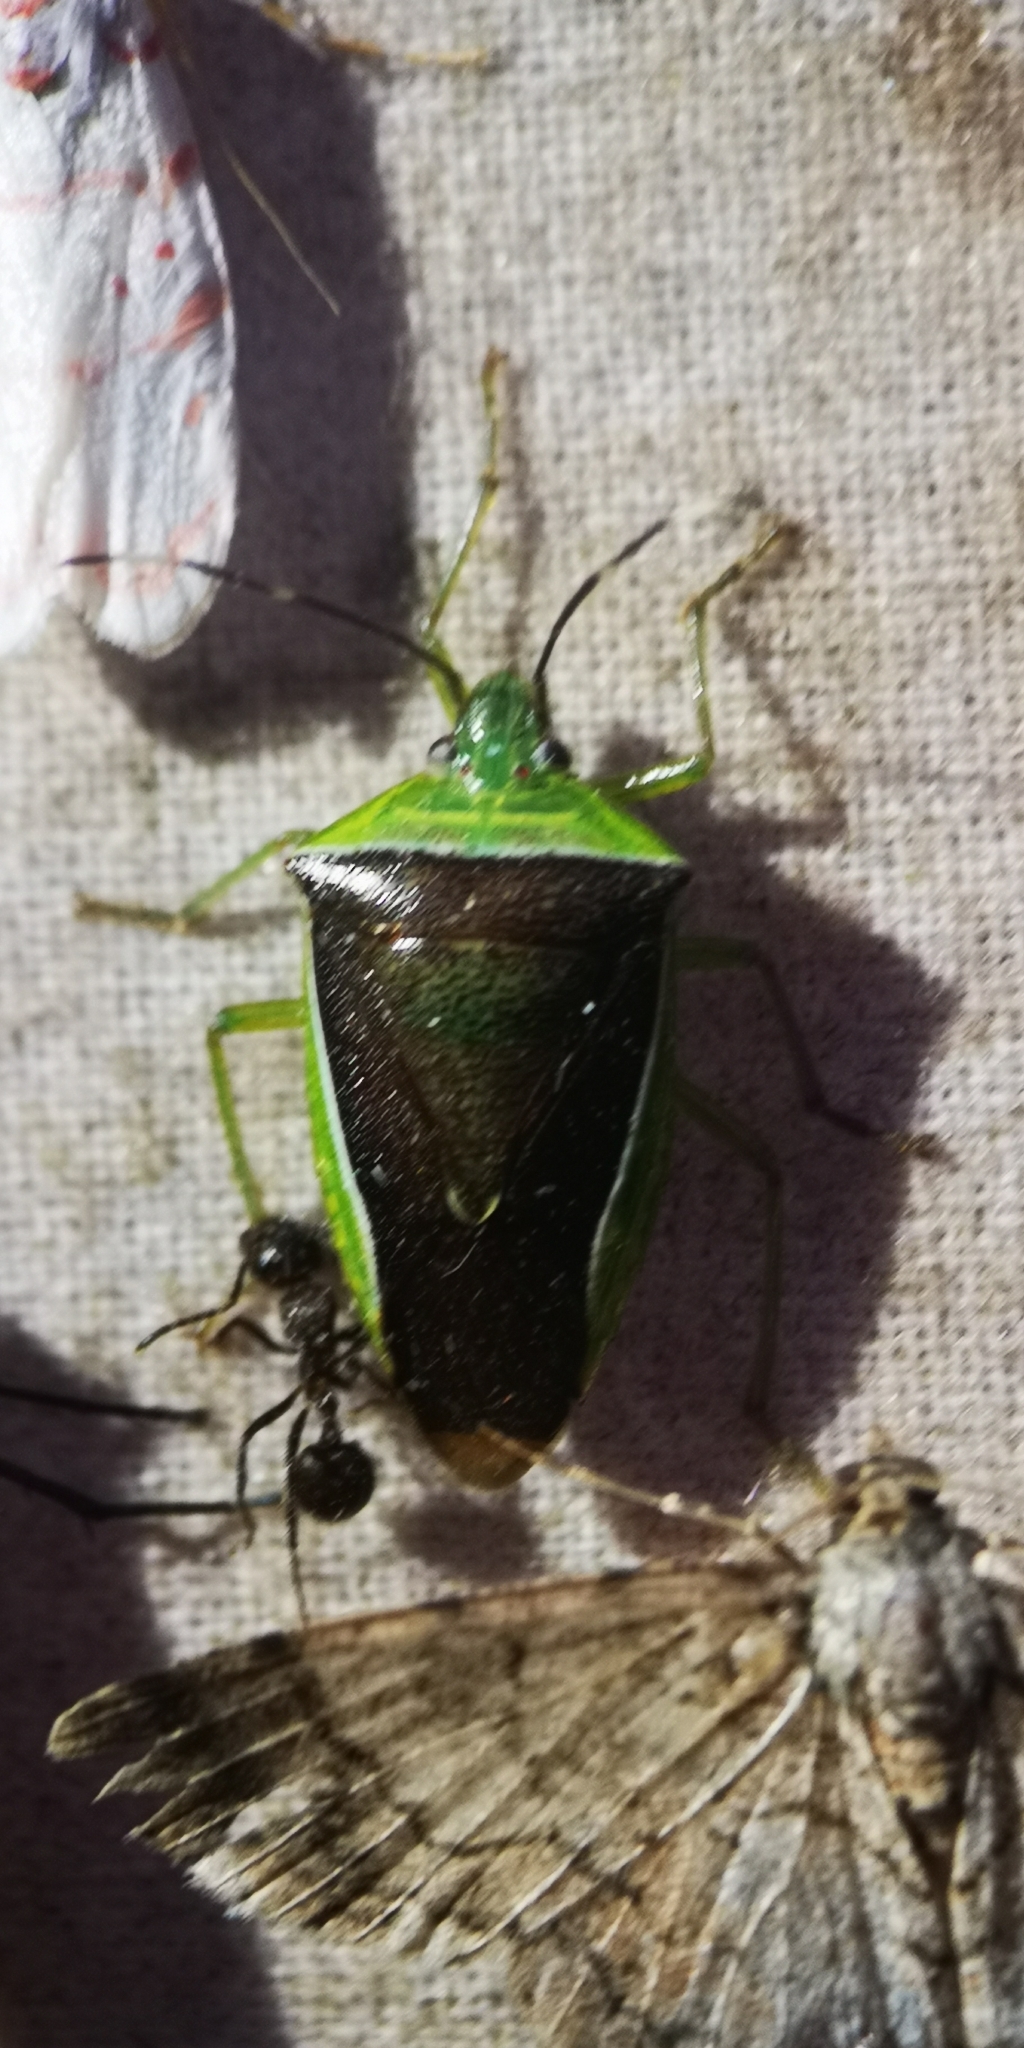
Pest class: stink_bug